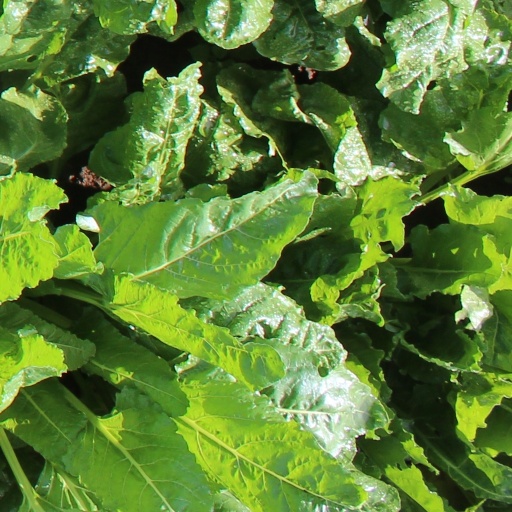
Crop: sugar beet